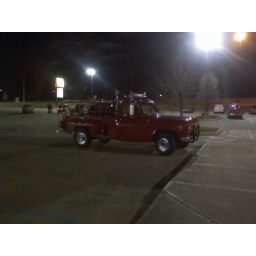
We spotted this really neat fire engine at a truck stop somewhere in Indiana.